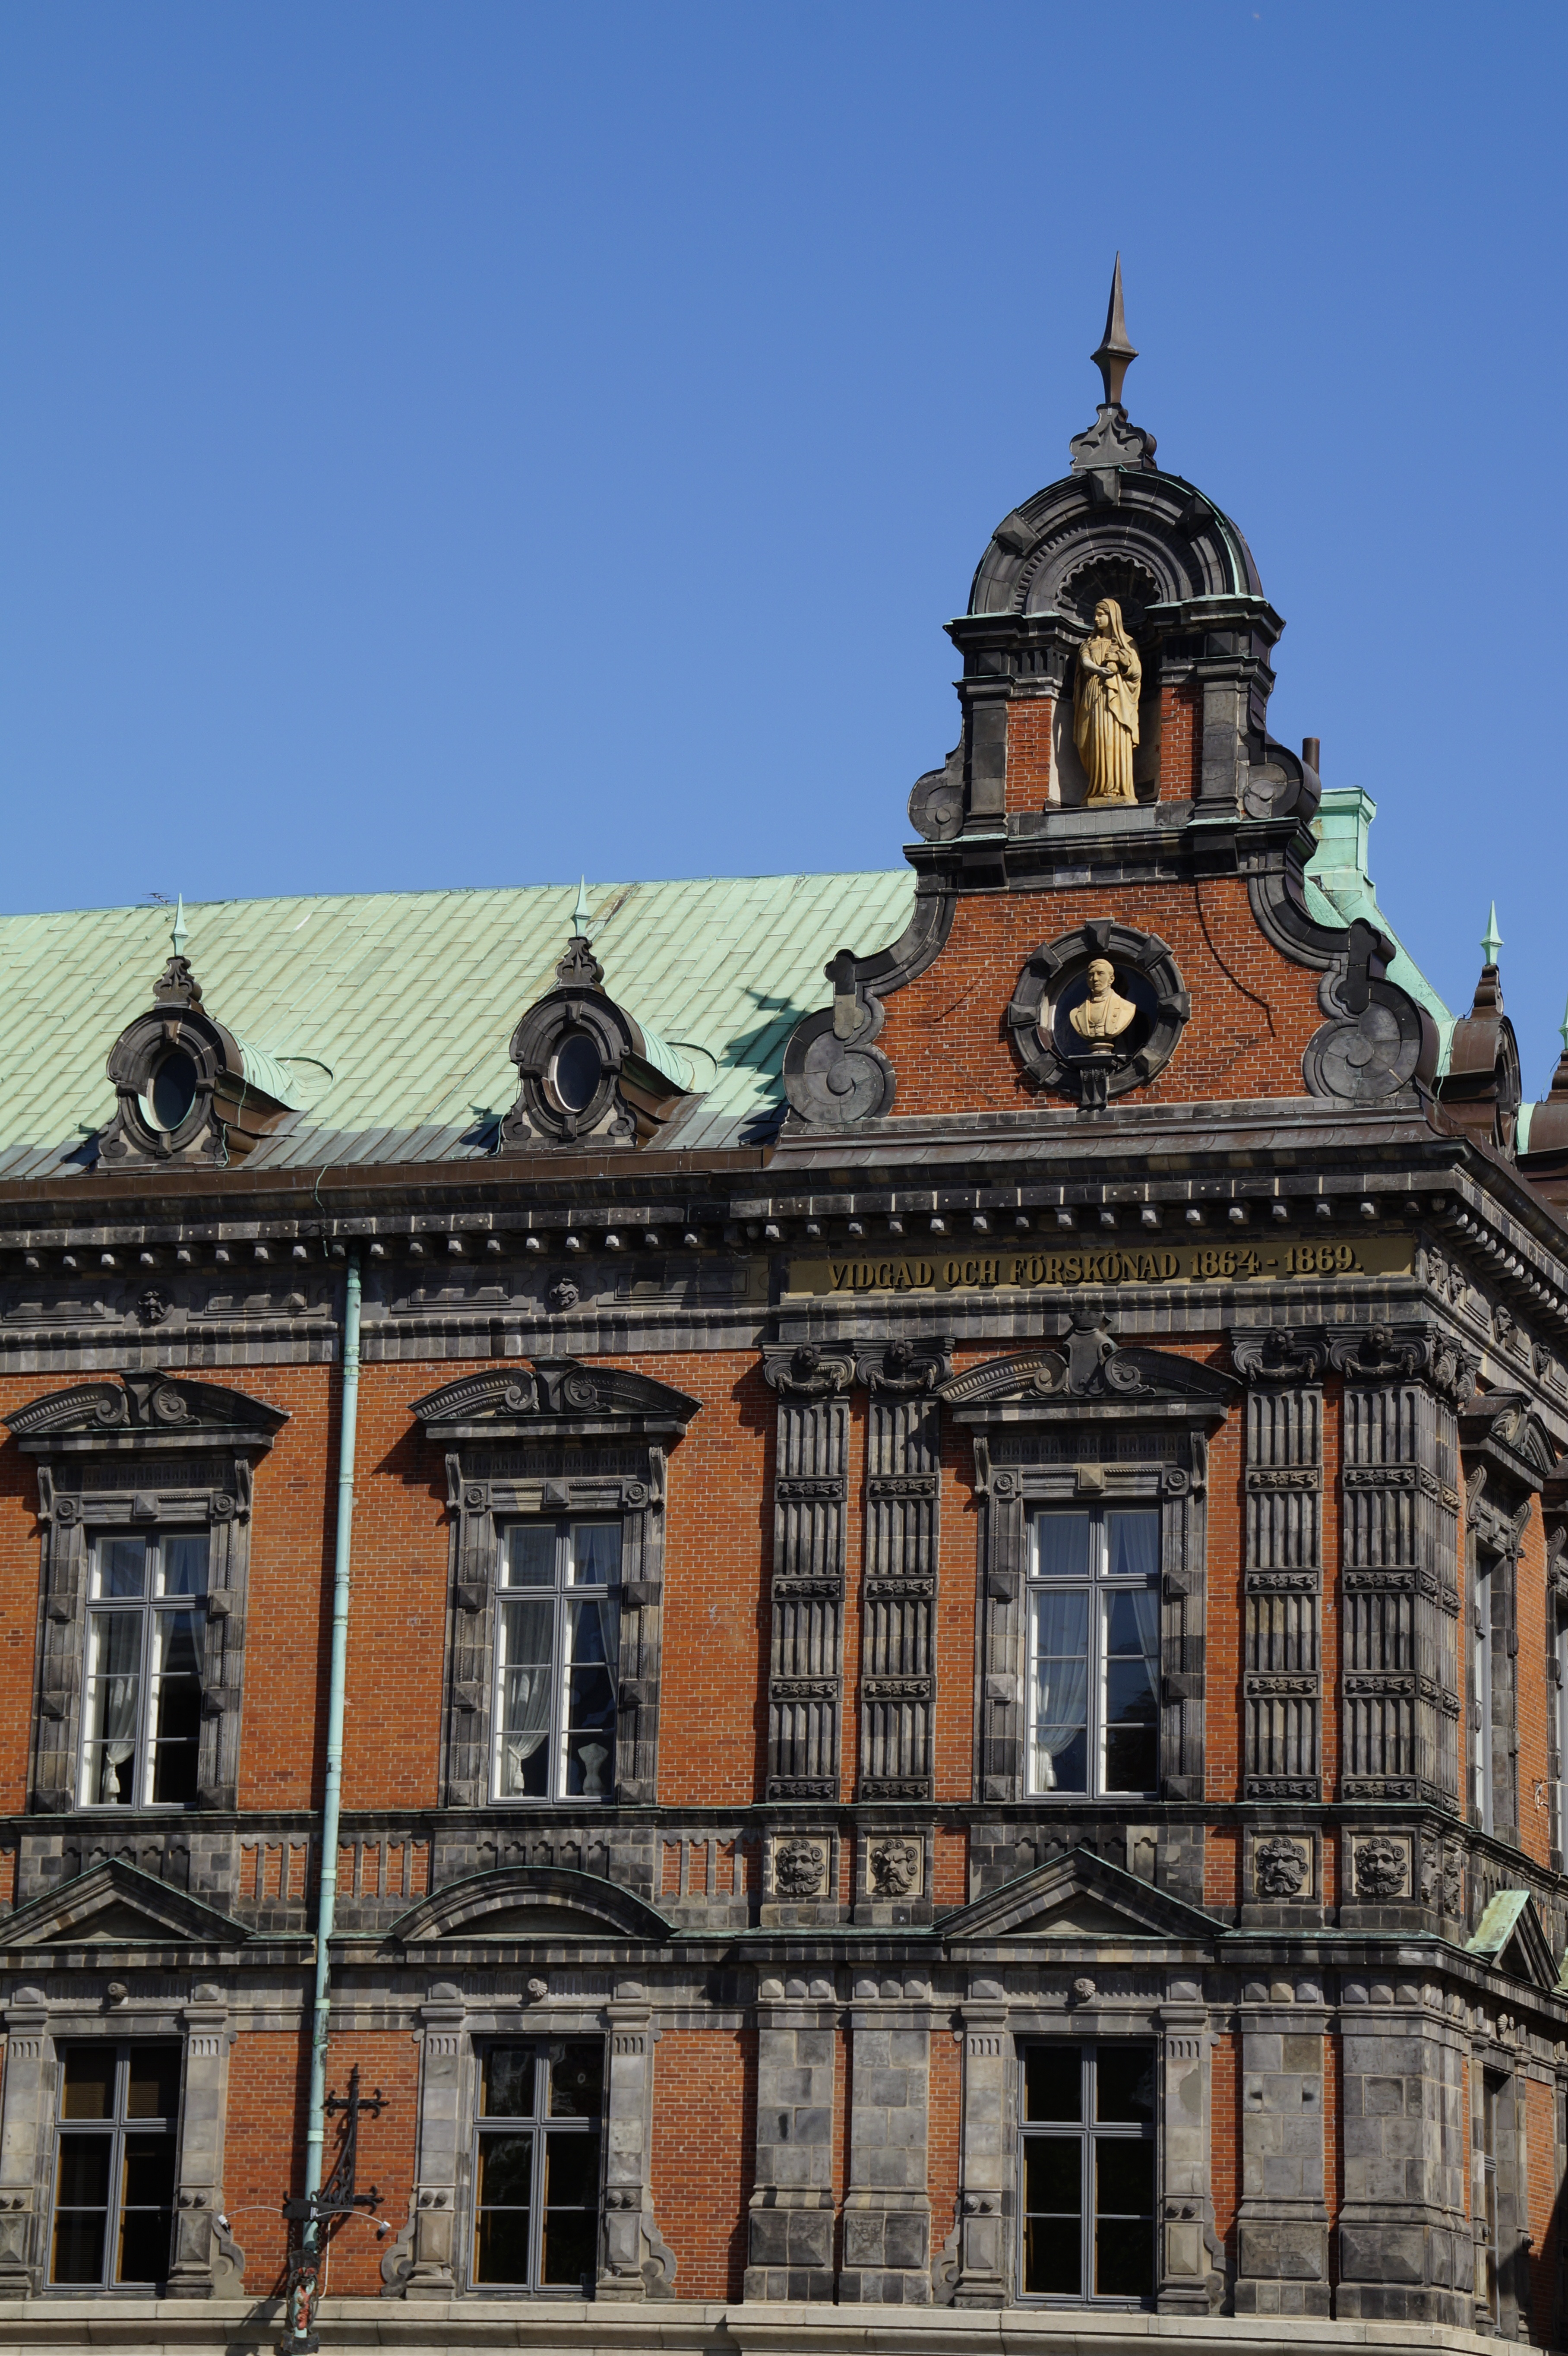
architecture, sky, house, town, building, palace, home, landmark, facade, church, place of worship, sweden, synagogue, town home, malmo, ancient history